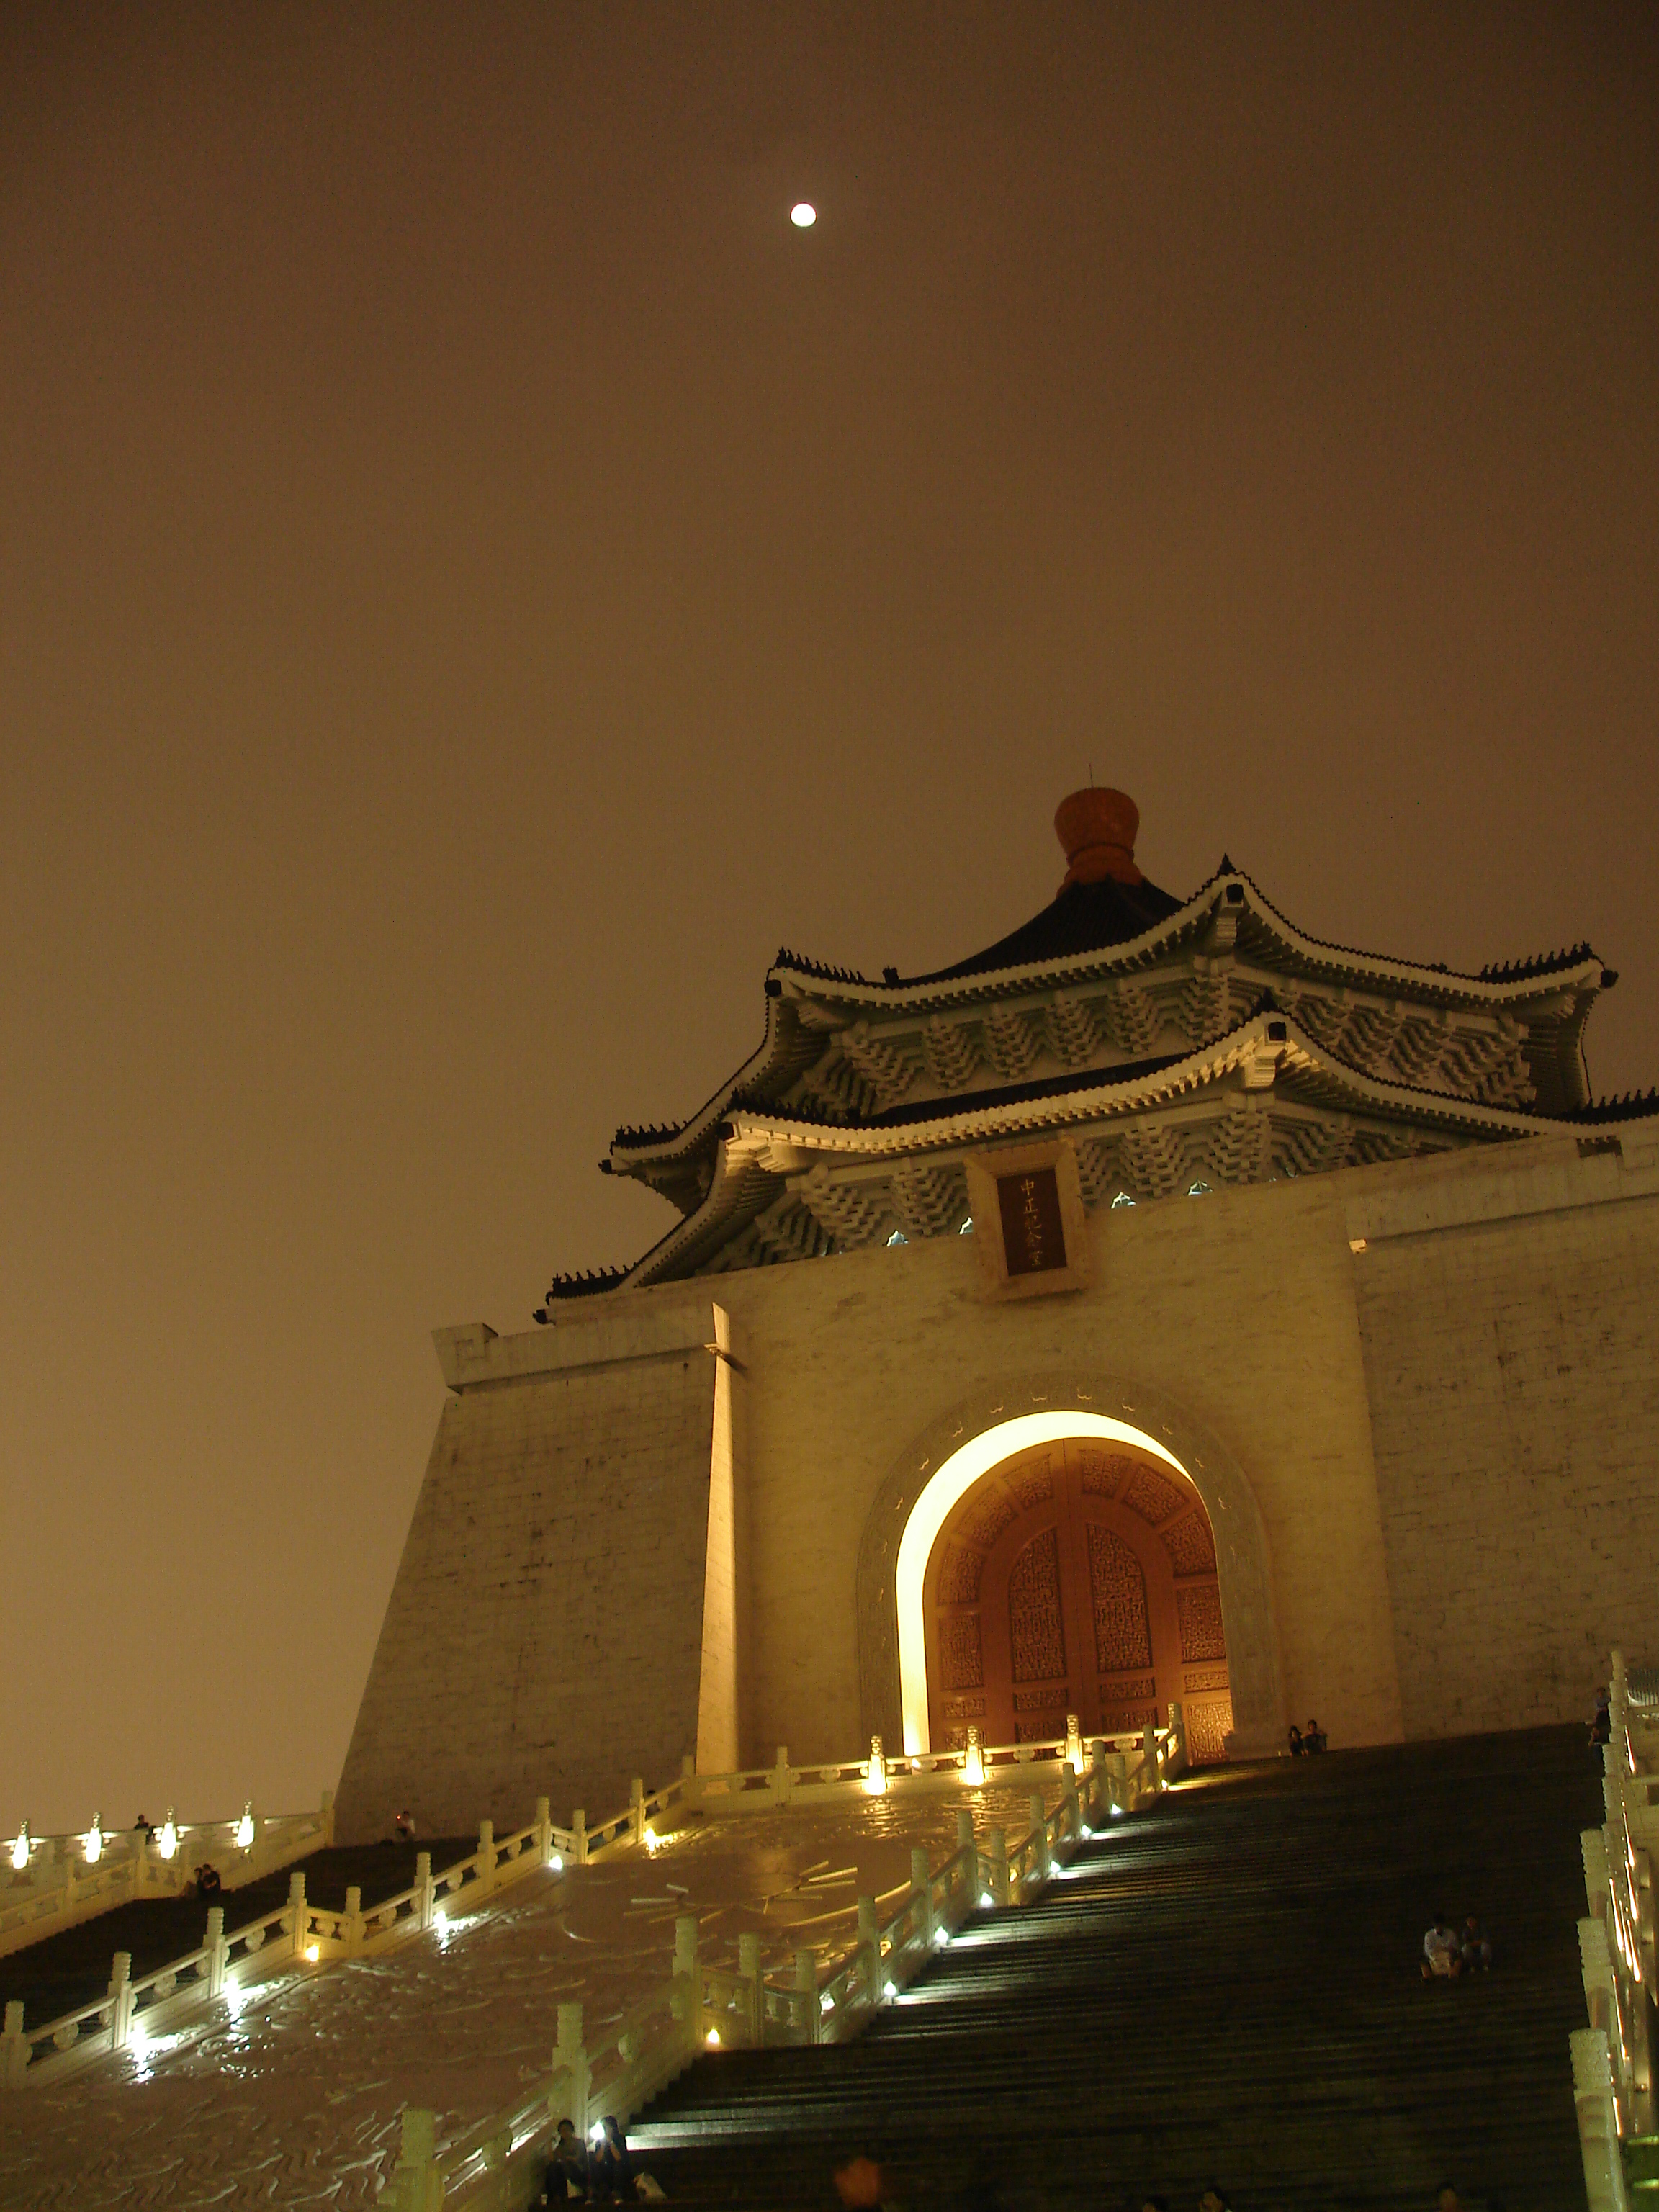
taipei, taiwan, moon, square, memorial hall, chiang kai shek memorial hall, night, landmark, sky, architecture, light, wall, lighting, arch, building, historic site, city, tourist attraction, ancient history, tourism, monument, evening, midnight